Kō Iu no ga Ii

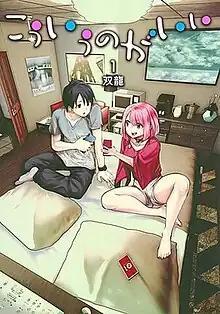
First volume cover

is a Japanese manga series written and illustrated by Souryu. It was initially published as a one-shot in "Weekly Young Jump" in March 2020. It later began serialization on Shueisha's "Young Jump!" and "Tonari no Young Jump" manga websites in October 2020. An 8-episode live-action television drama adaptation aired from October to December 2023.